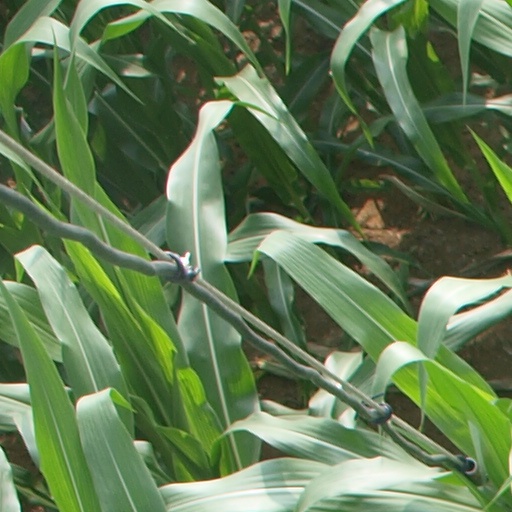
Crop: maize; corn